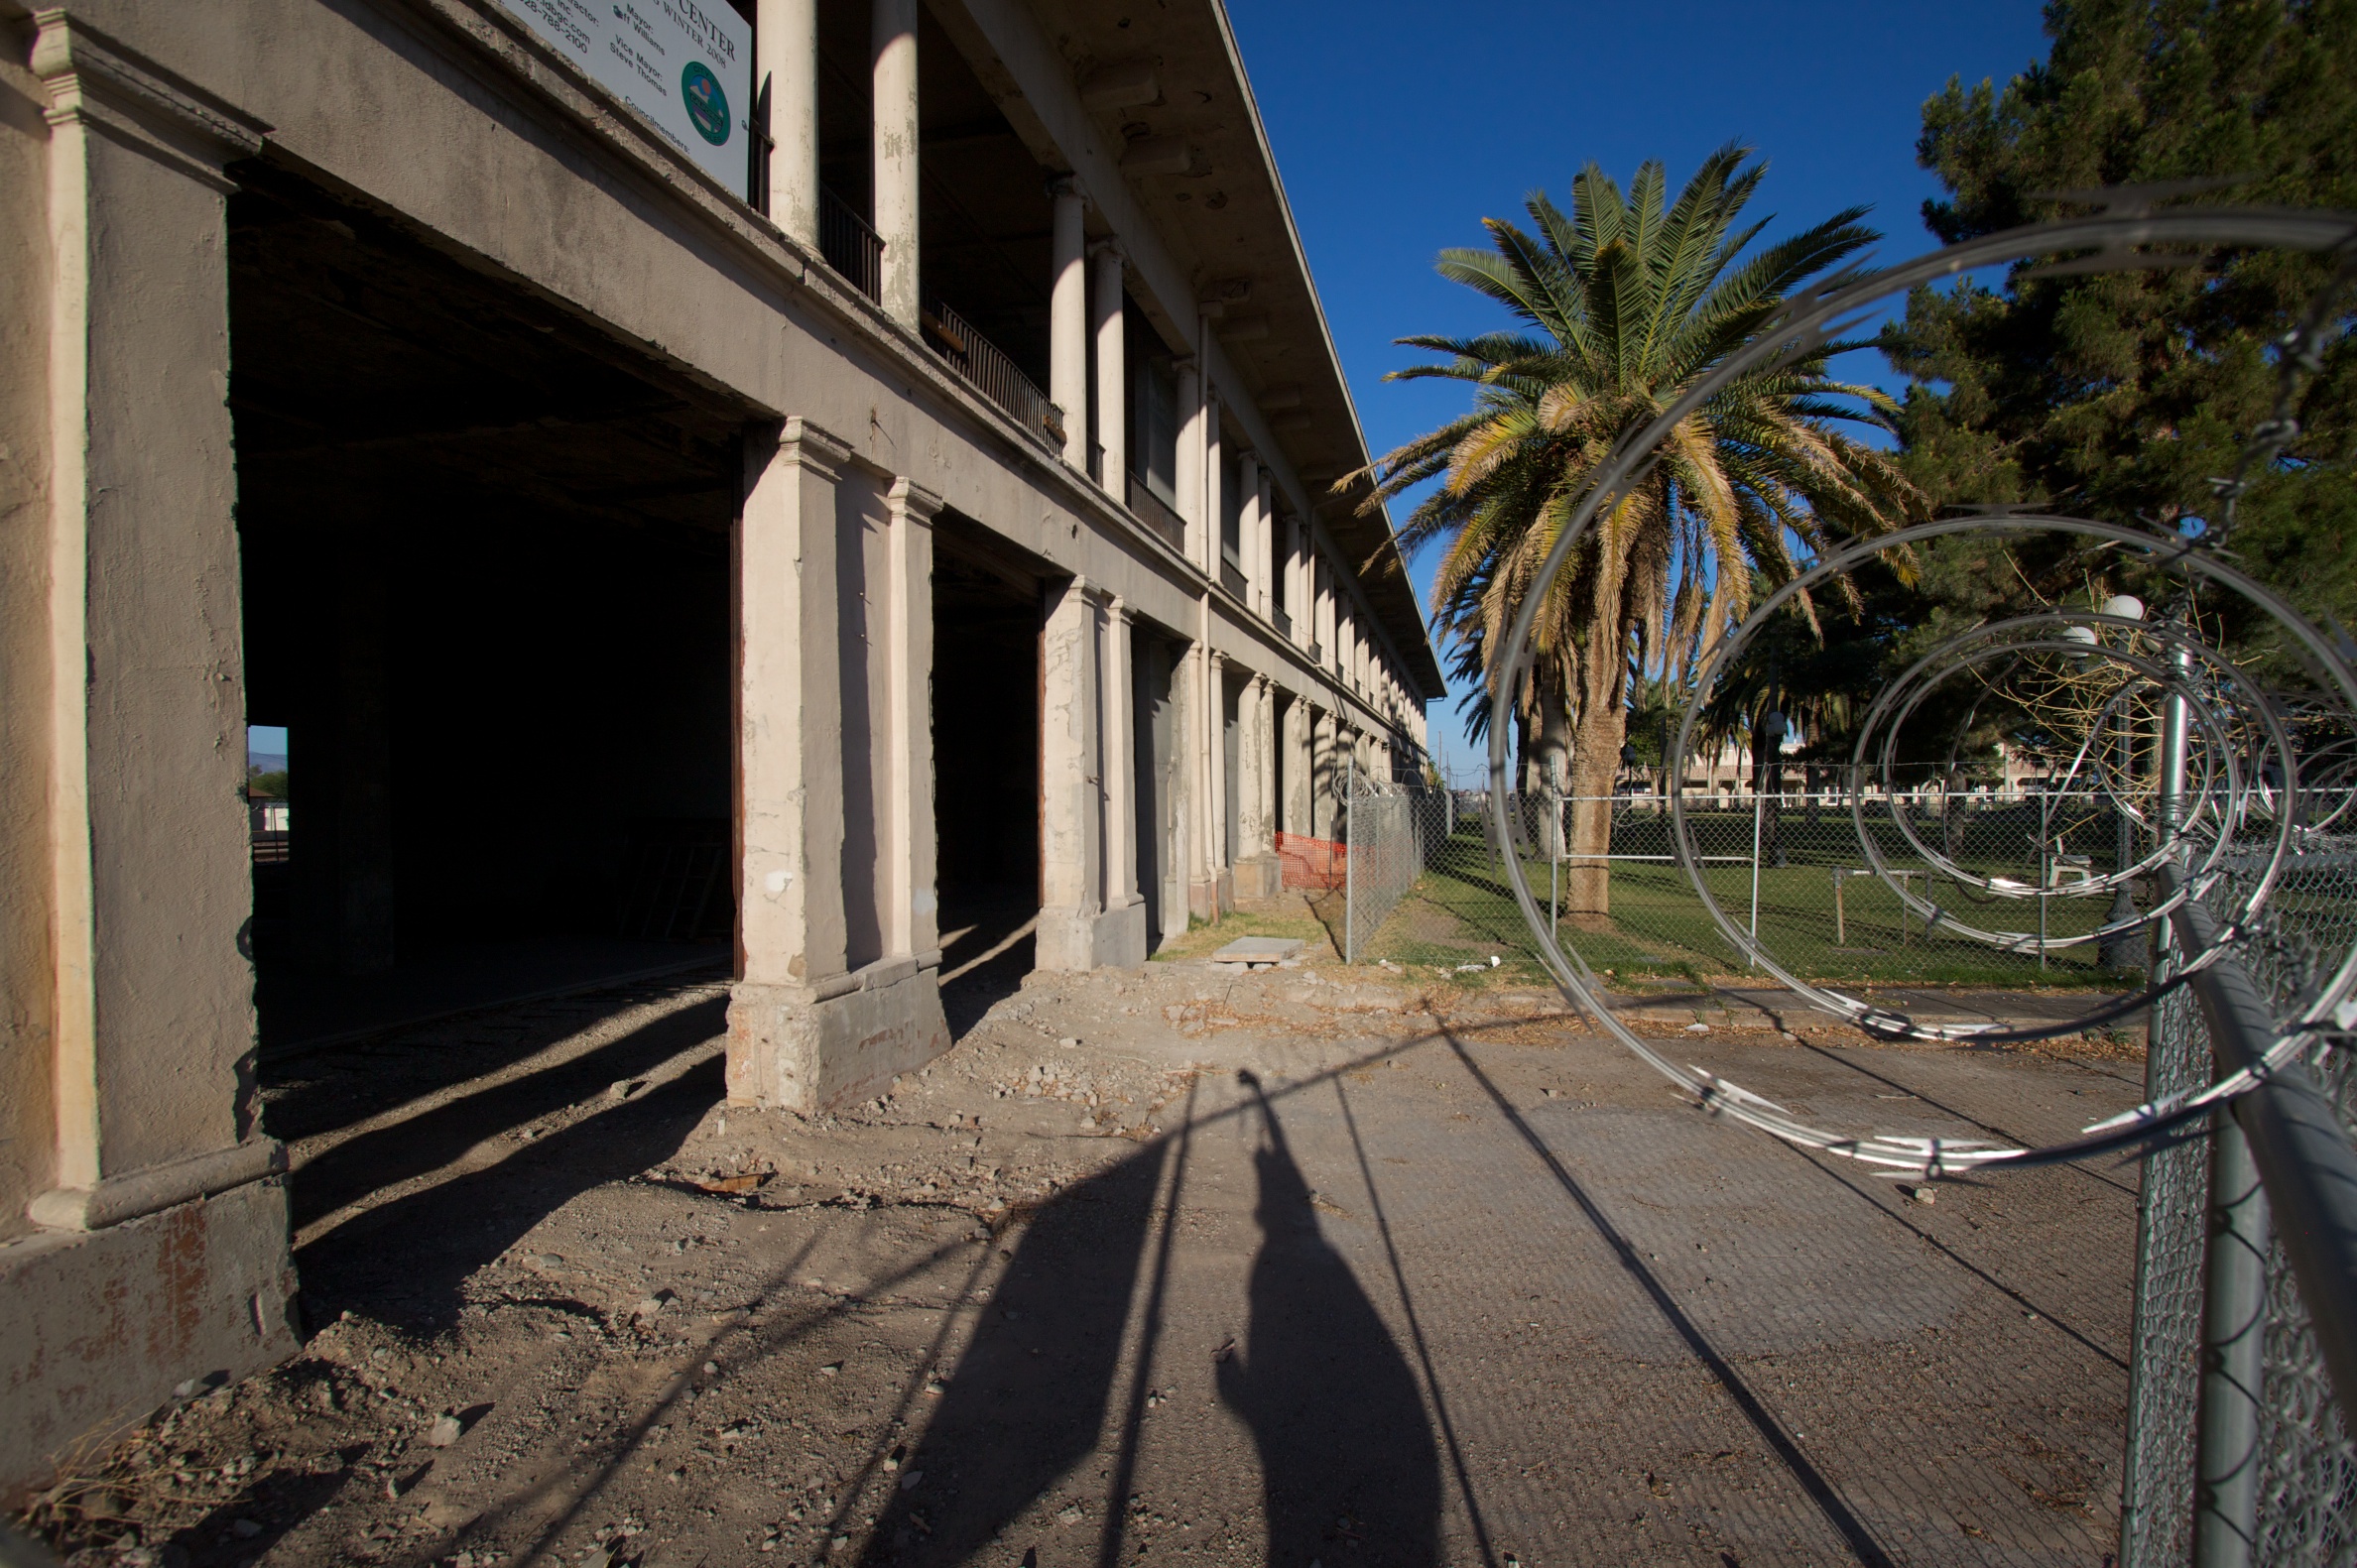
track, street, transport, infrastructure, 2010365, urban area, residential area